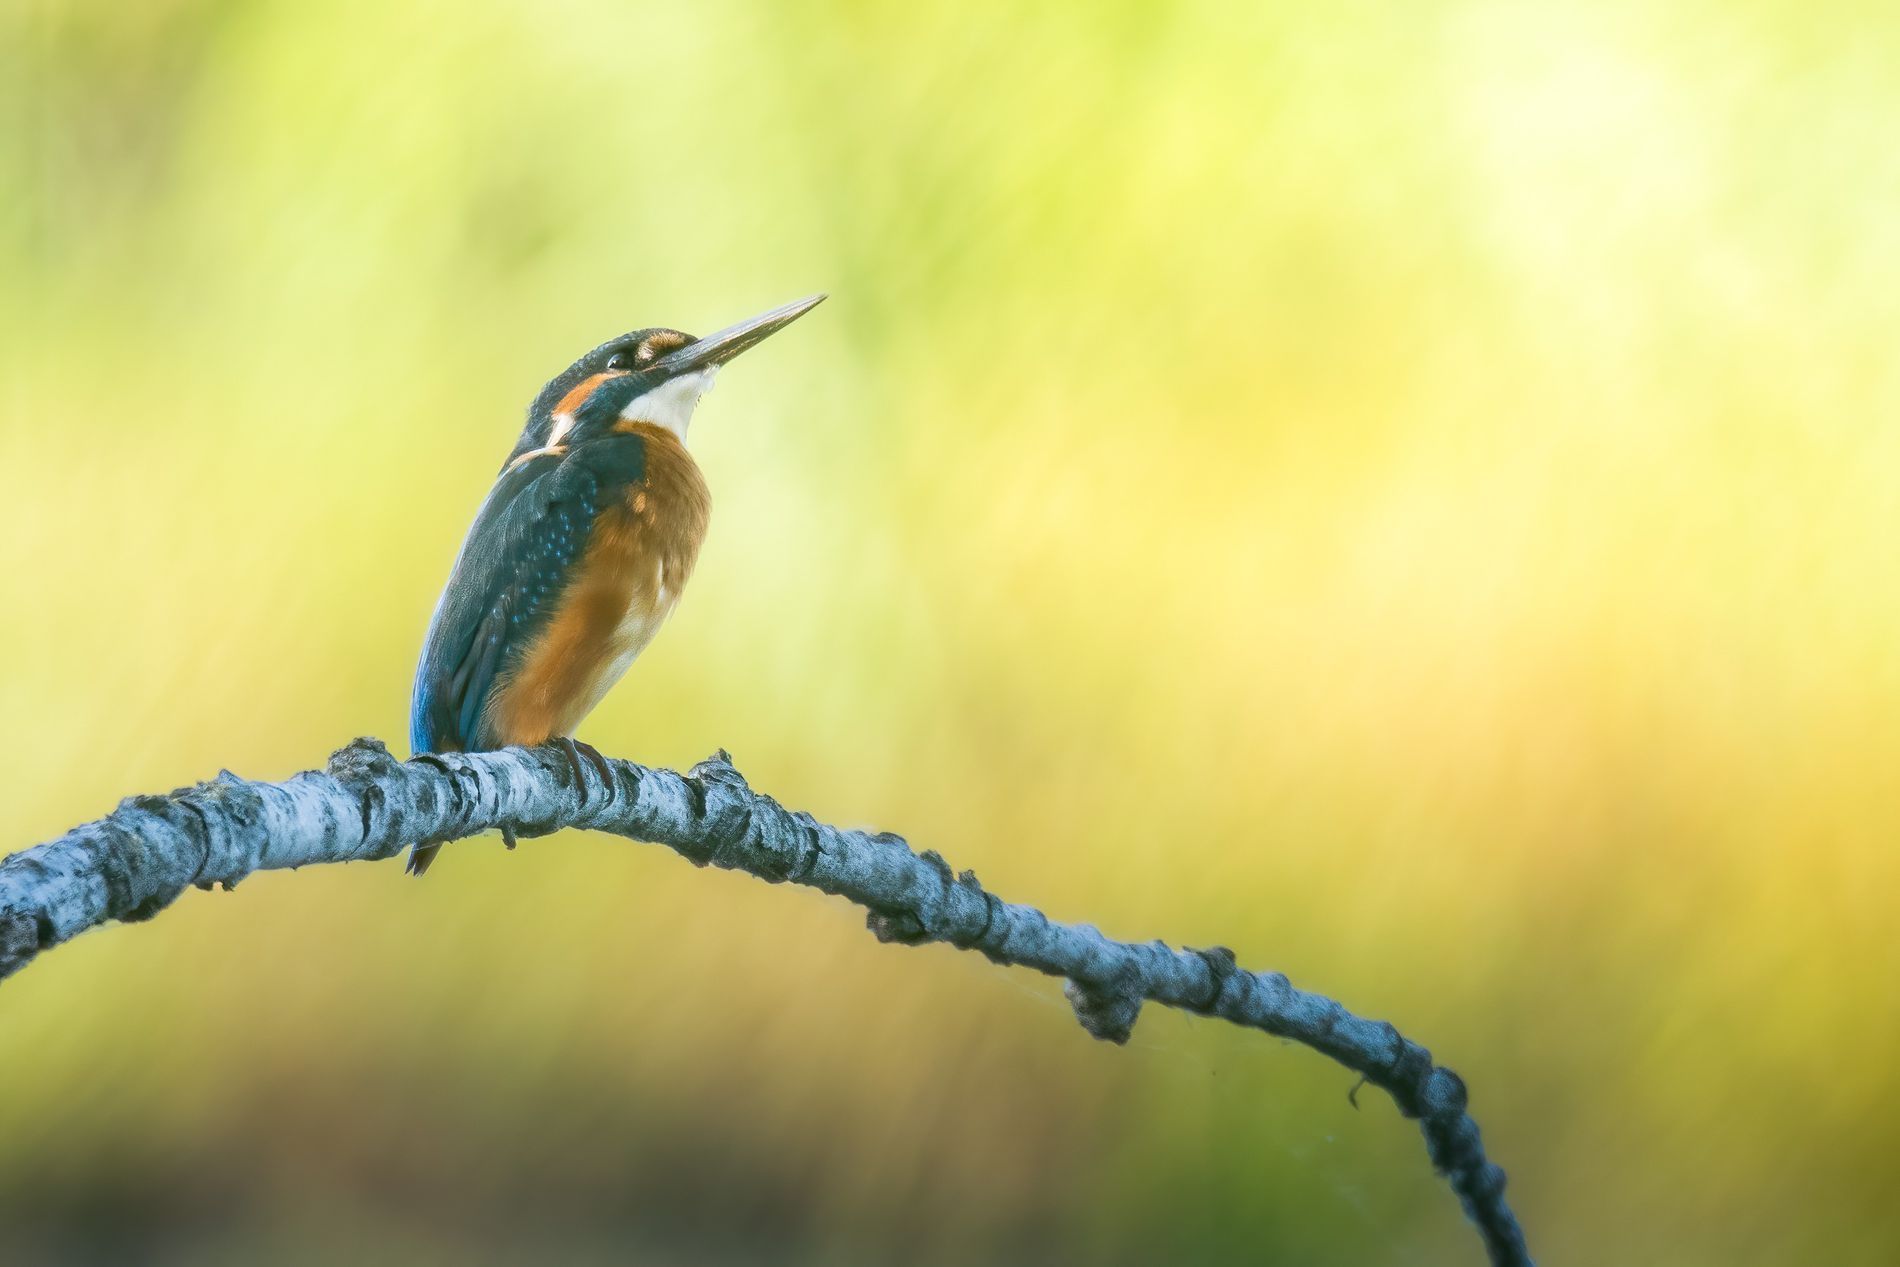
Bird on Branch.
this shot features a bird standing with it's claws on a small tree branch, the bird's head is tilted towards the sky of the wildlife, the background is blurry.
this portrait was taken at low angle tilted up to the bird, it blurs the background to make the bird the focal point, the bird's head is tilted up towards the sky, the tree branch looks so old, the mood is lively, while the color palette is earthy.
Labels: Animal, Beak, Bird, Bee Eater, Jay, Bluebird, Hummingbird, Nature, Wood Chunk, Tree Branch
Camera: SONY ILCE-6400
Lens: E 150-500mm F5-6.7 A057
Aperture: F7.1
Exposure: 1/640 sec
ISO: 1250
Focal length: 500